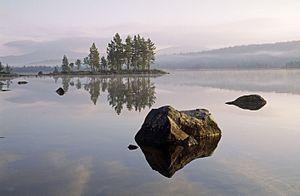
Le Parc national de Gutulia est un parc national créé en 1968 en Norvège, le second plus petit du pays en superficie.